Holmenkollen 50 km

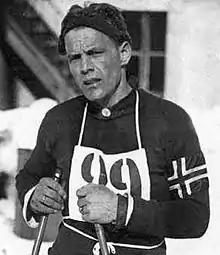
Thorleif Haug won the 50 km a record six times (1918, 1919, 1920, 1921, 1923 og 1924).

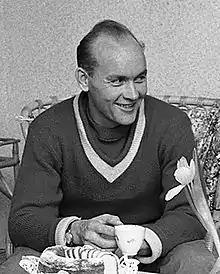
Veikko Hakulinen is the first non-Norwegian to win the 50 km three times.

The distance is 50 km unless otherwise noted. The 1888 50 km race was a part of Husebyrennet, but is included in this list for completeness reasons.